Secret Cargo

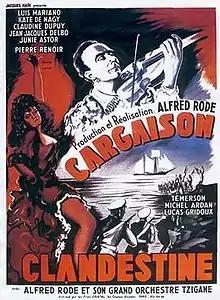

Secret Cargo (French: Cargaison clandestine) is a 1947 French drama film directed by Alfred Rode and starring Luis Mariano, Käthe von Nagy and Claudine Dupuis. It was shot at the Boulogne Studios in Paris. The film's sets were designed by the art director Emile Alex.